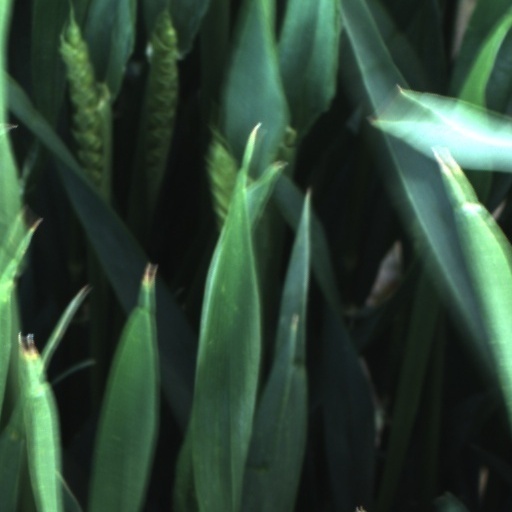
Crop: wheat